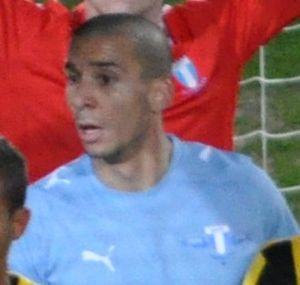
Guillermo Molins est un footballeur suédois d'origine uruguayenne, né le 26 septembre 1988 à Montevideo en Uruguay. Il évolue comme milieu offensif. Il joue pour le Panathinaïkos.